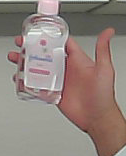
Product: johnson_baby